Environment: real
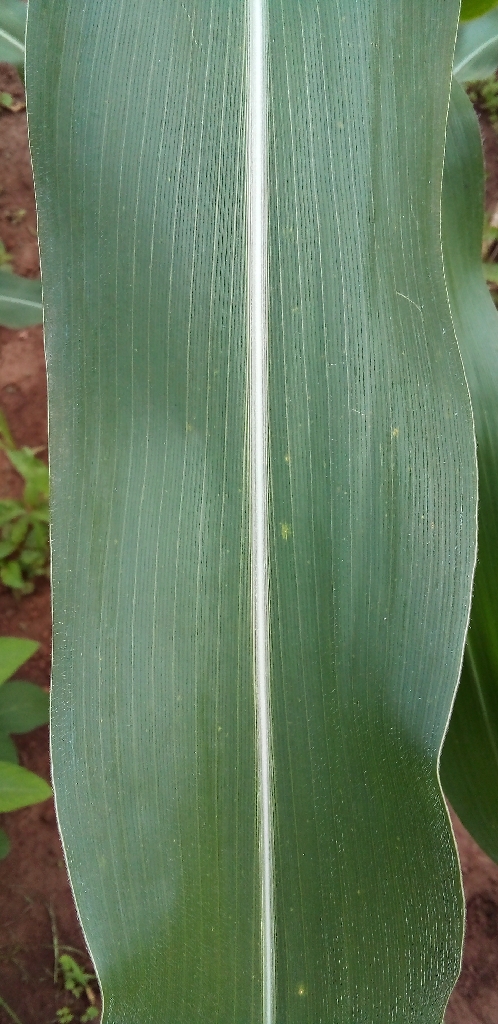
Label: healthy